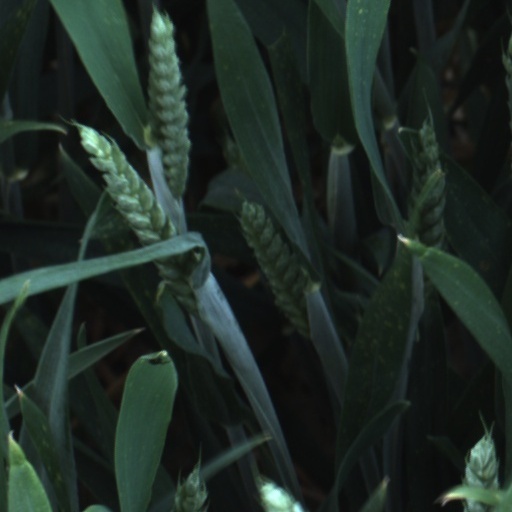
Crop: wheat